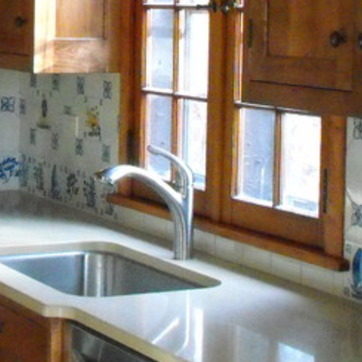
Material: metal